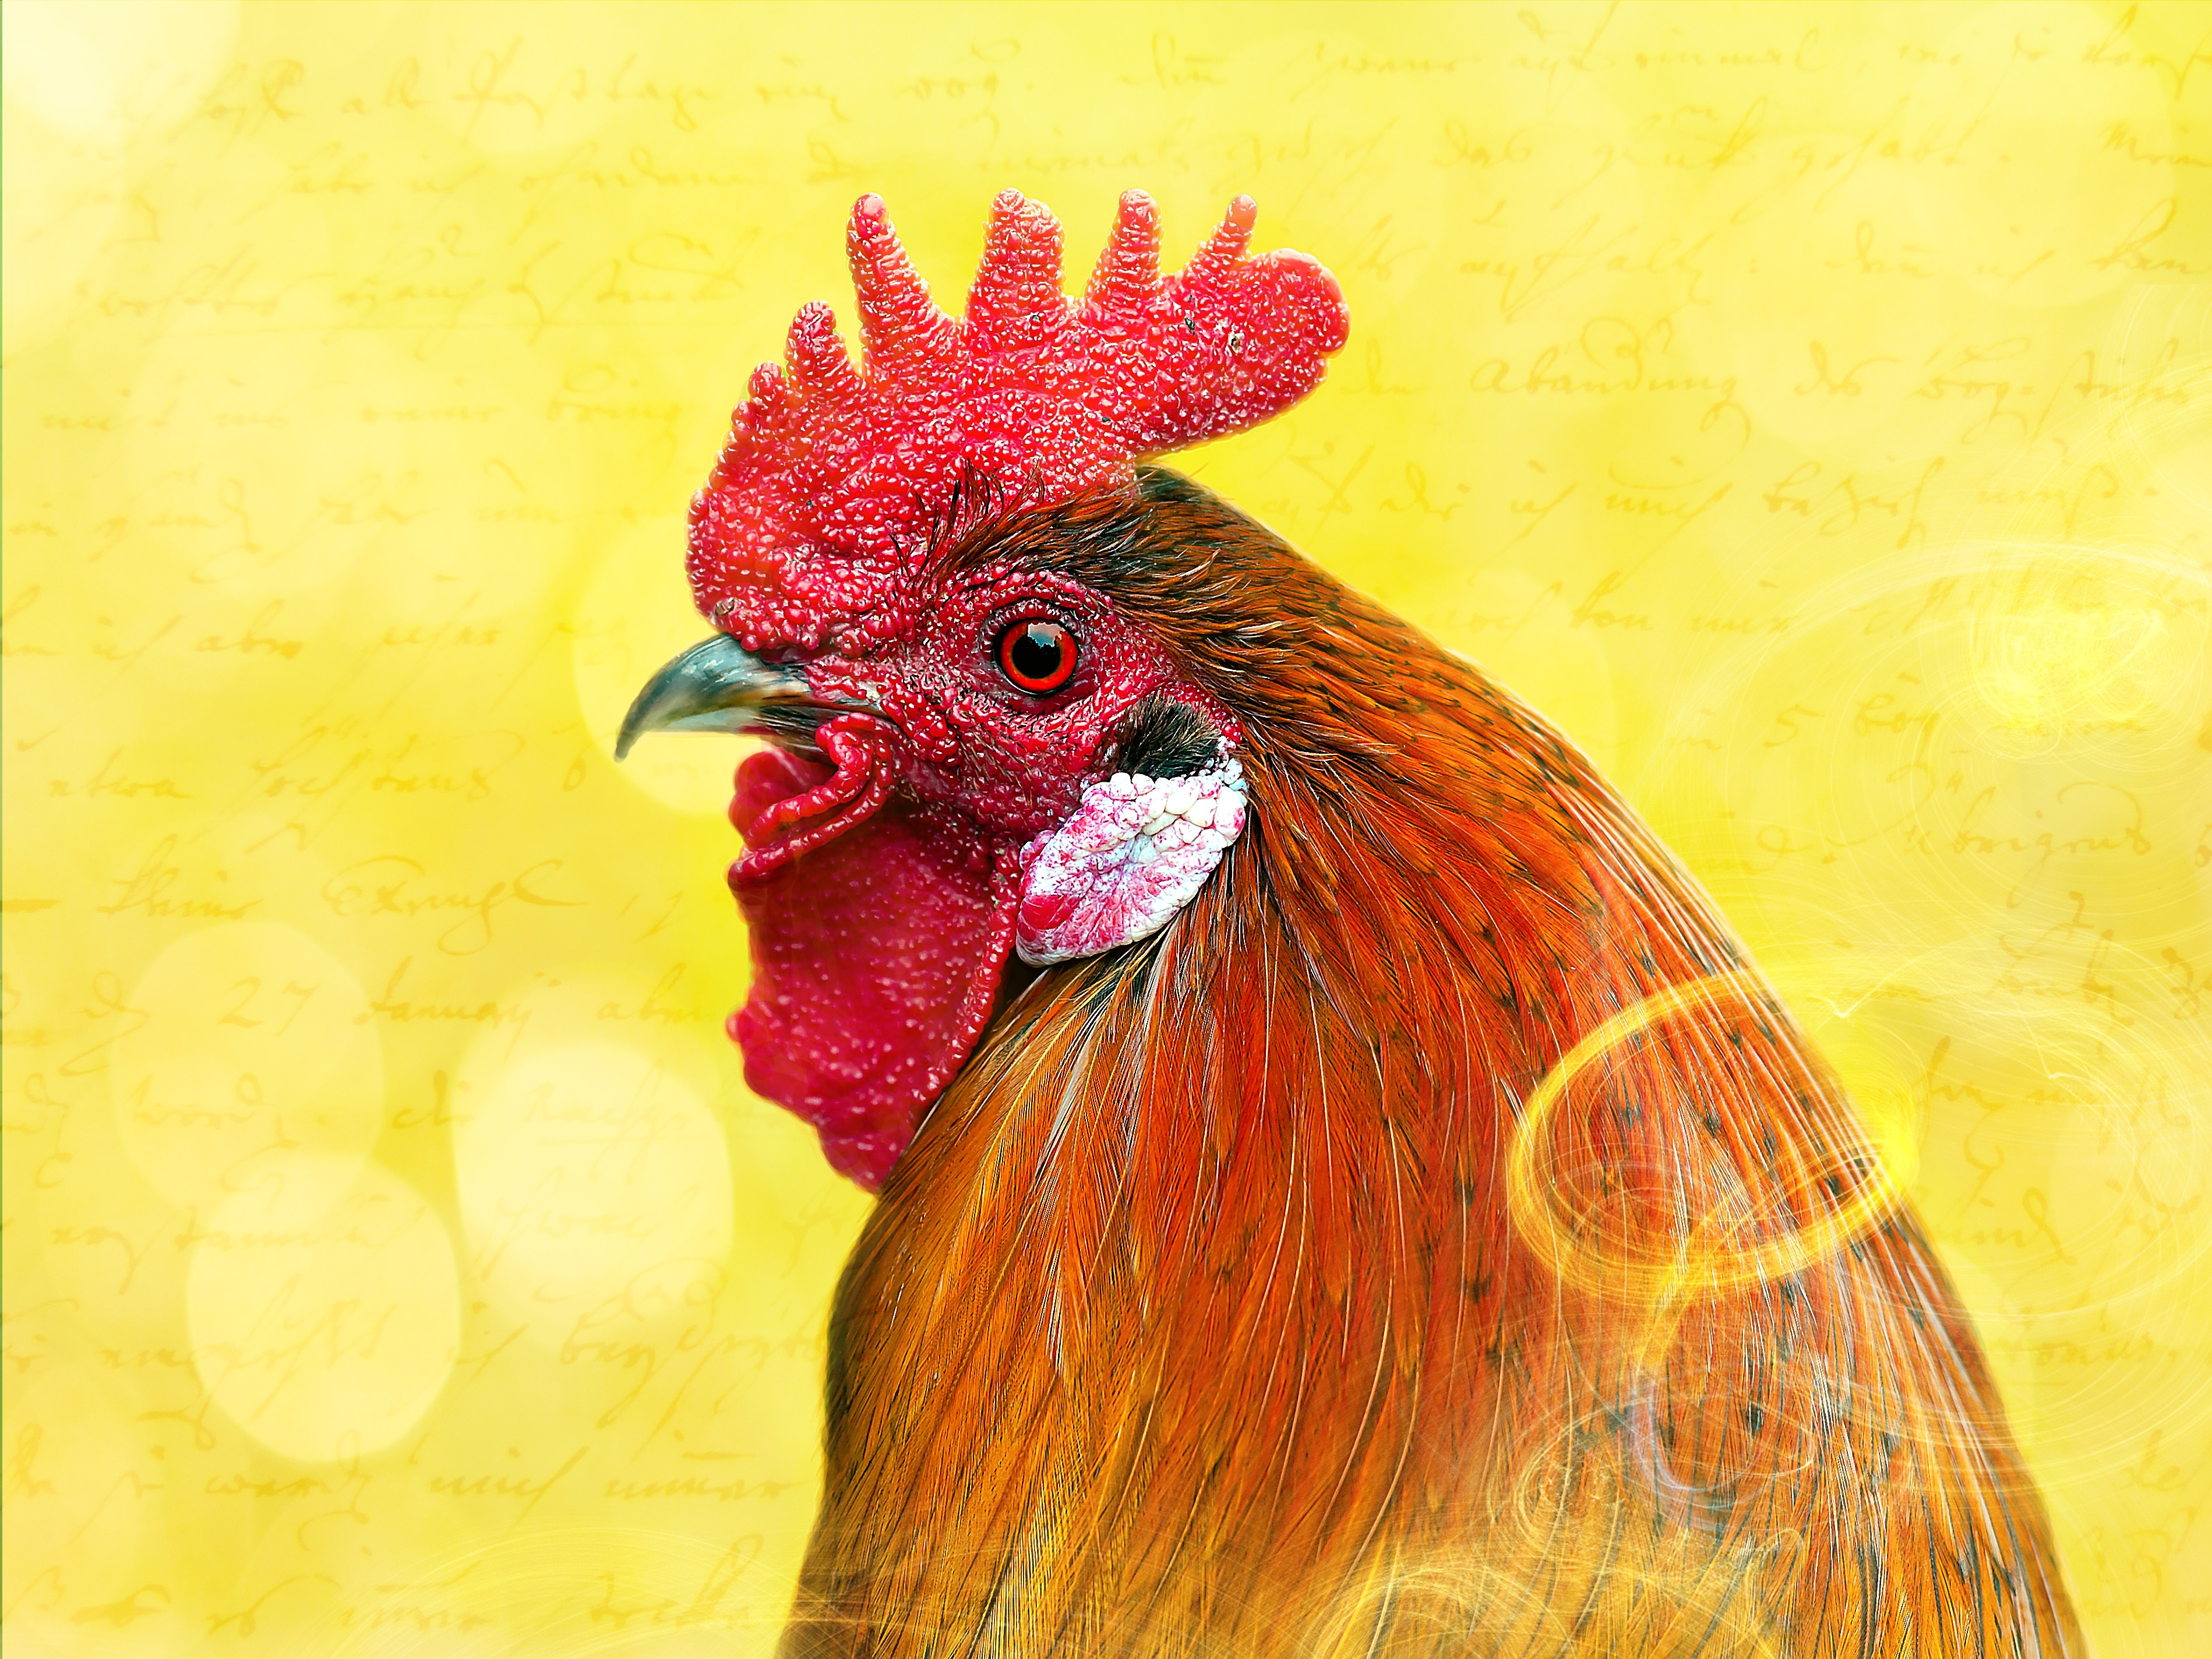
bird, animal, red, chicken, fowl, rooster, poultry, galliformes, vertebrate, hahn, cockscomb, phasianidae, comb, male fowl, gockel